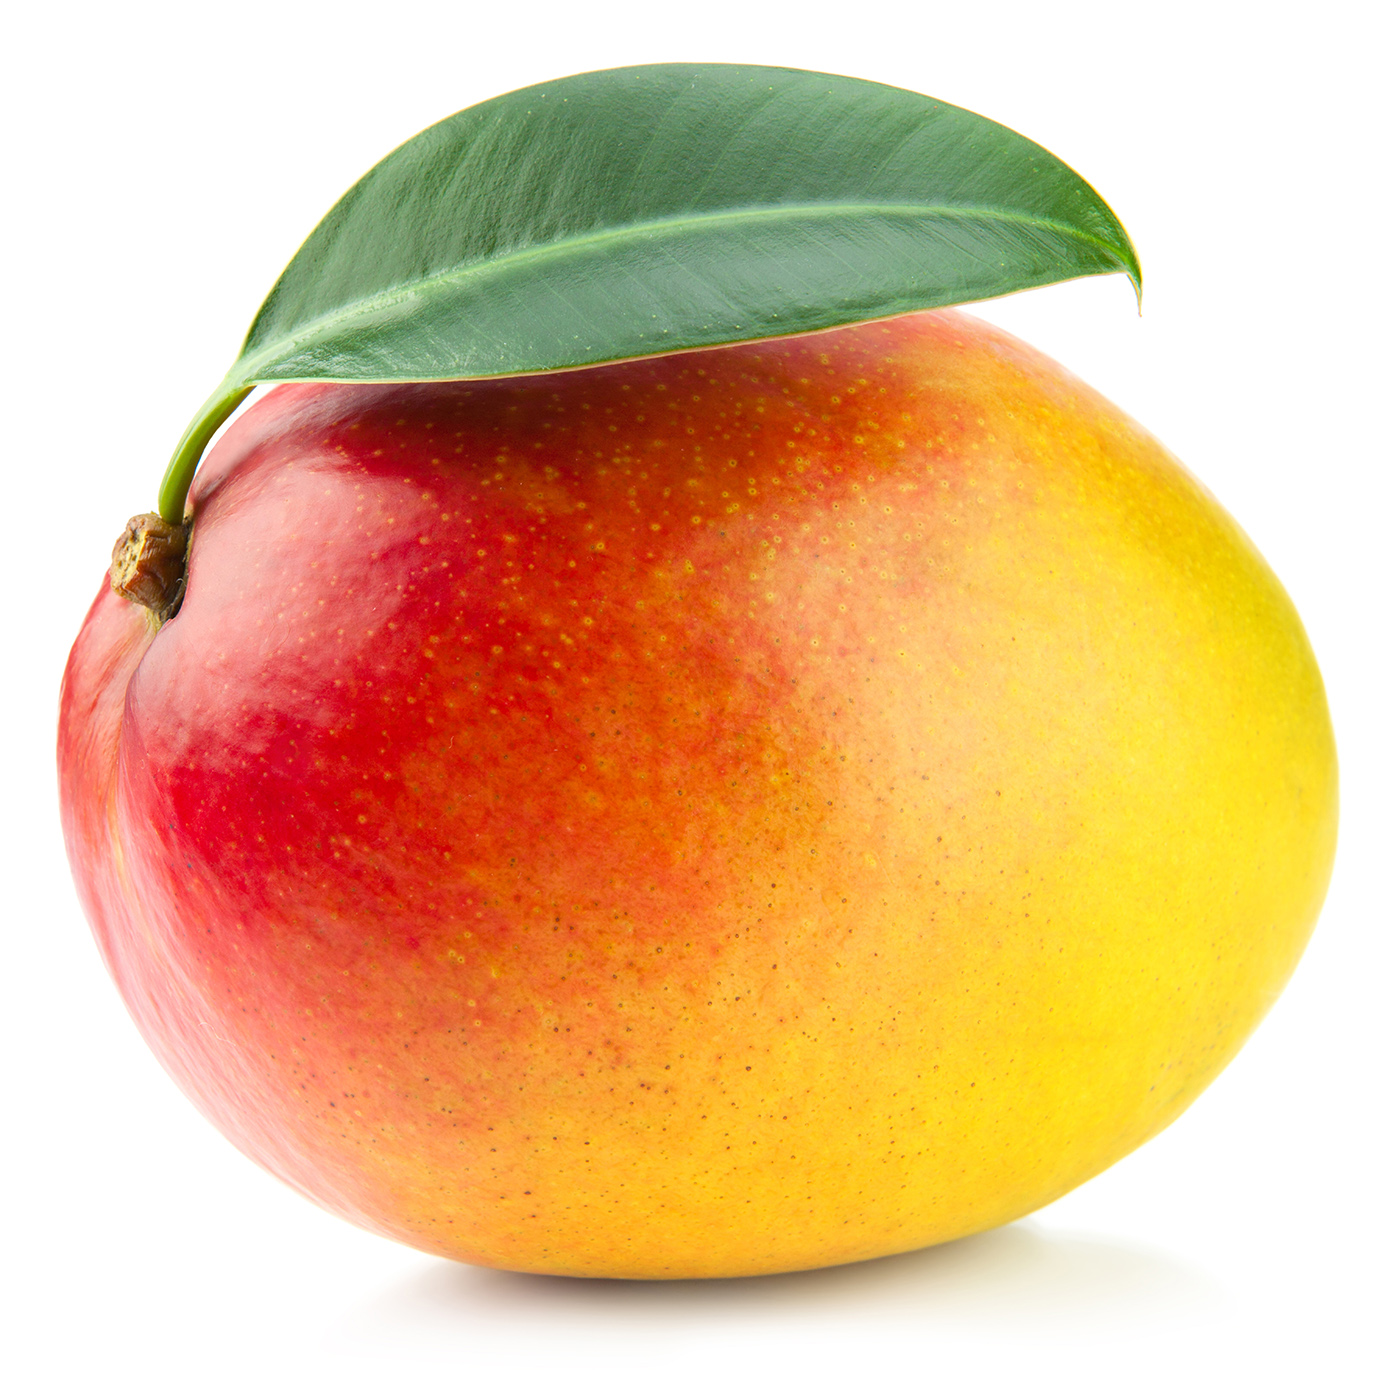
Label: Mango